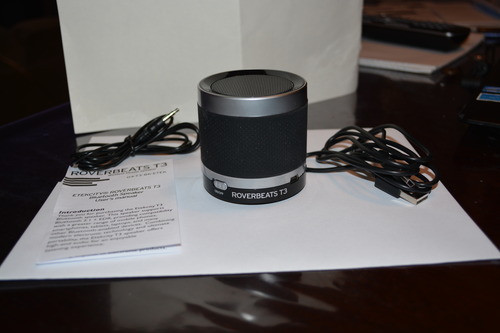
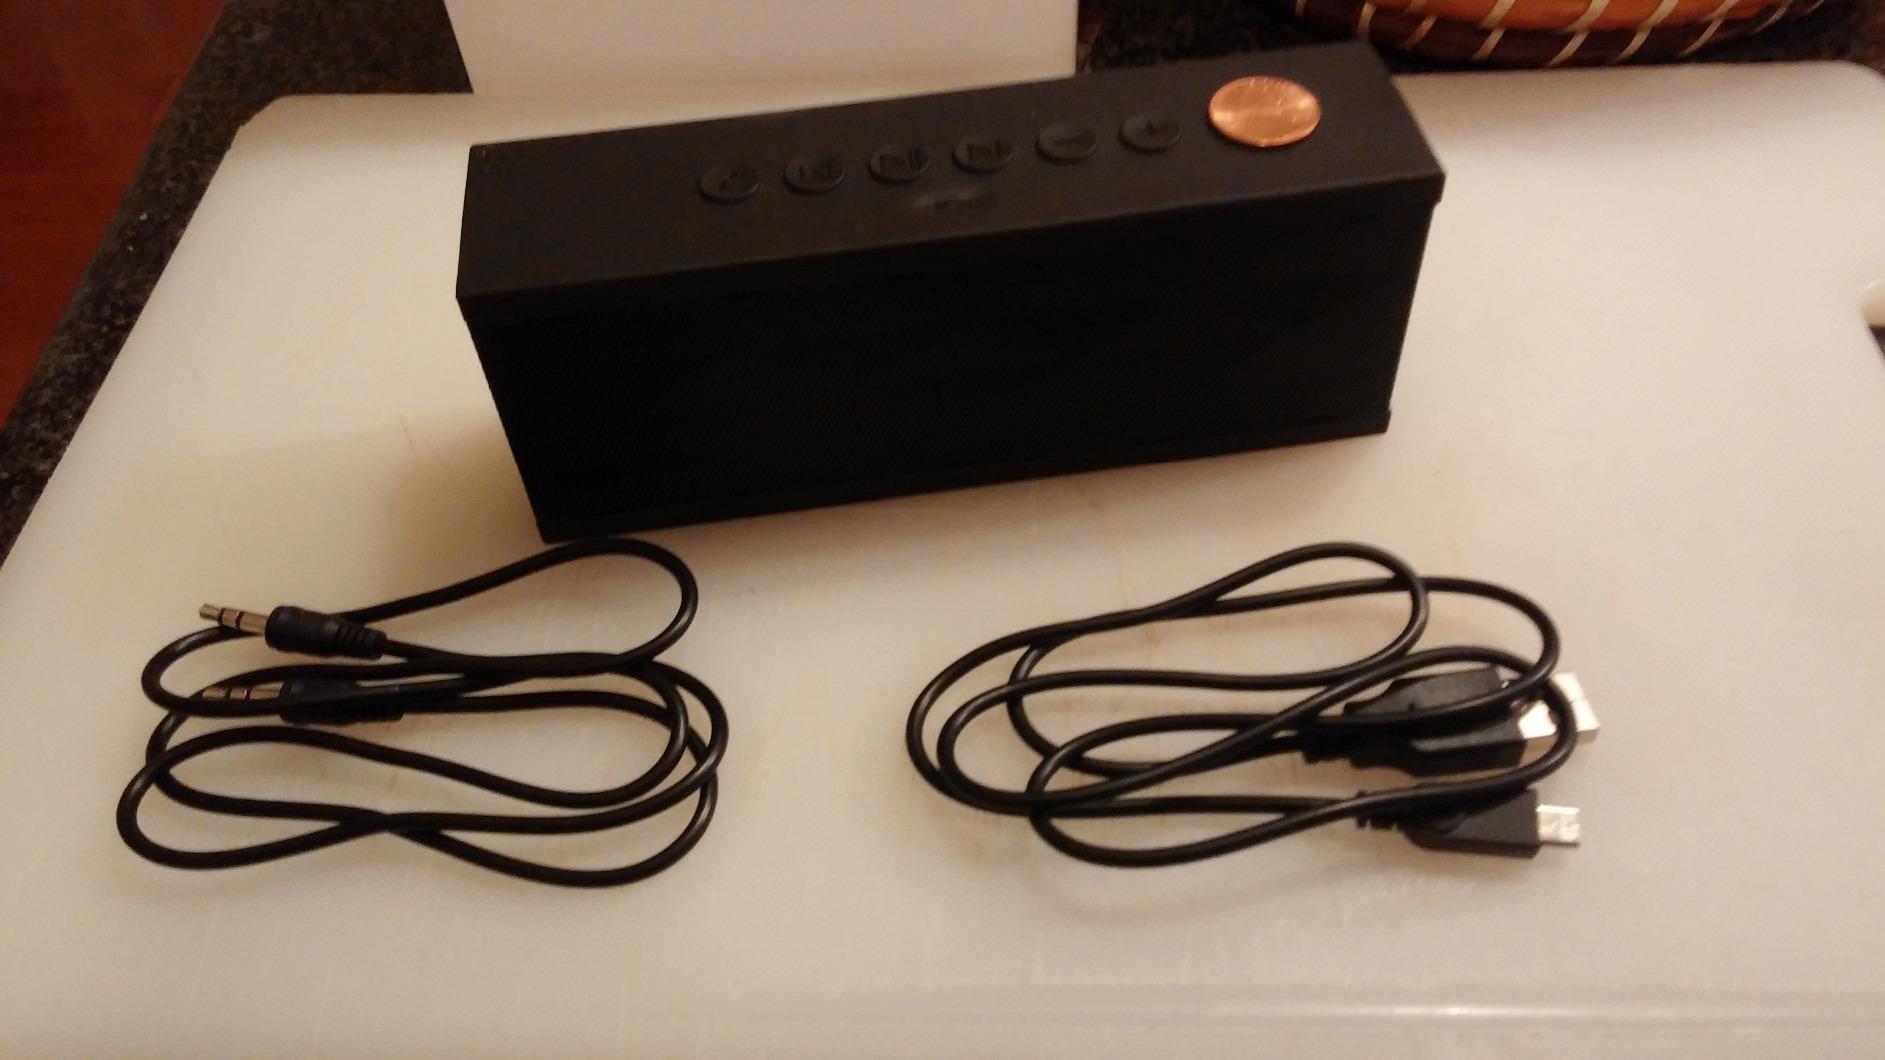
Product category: speaker
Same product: no